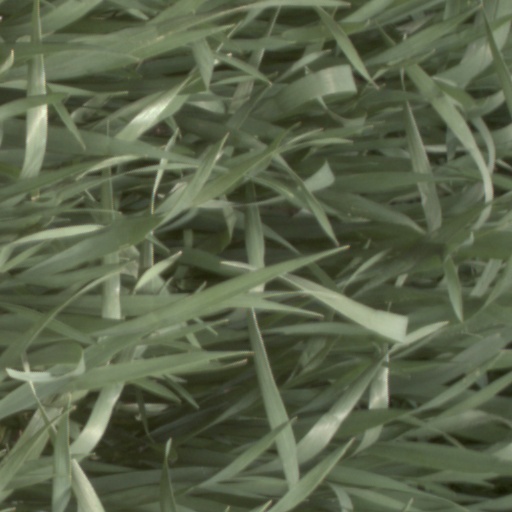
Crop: wheat